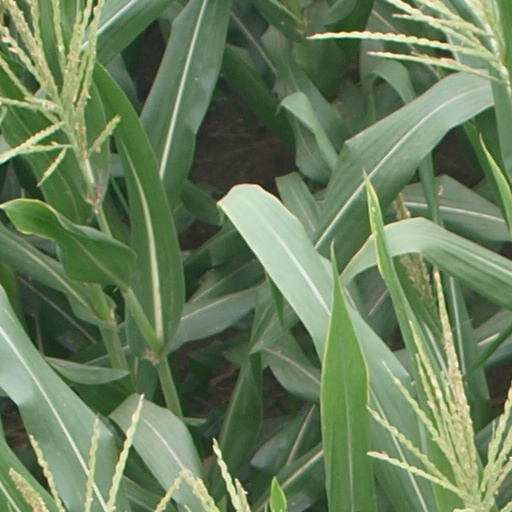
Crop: maize; corn